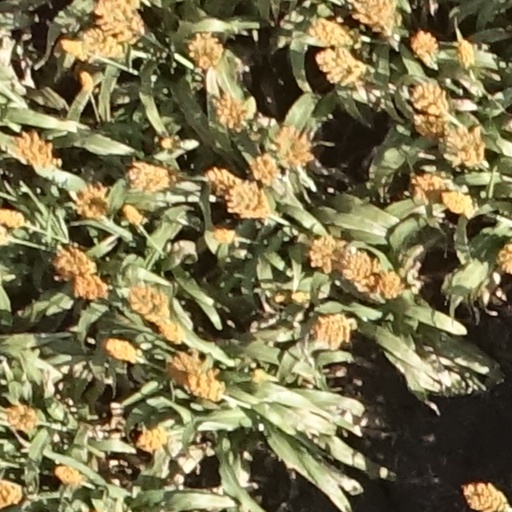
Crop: sorghum